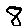
Label: 8